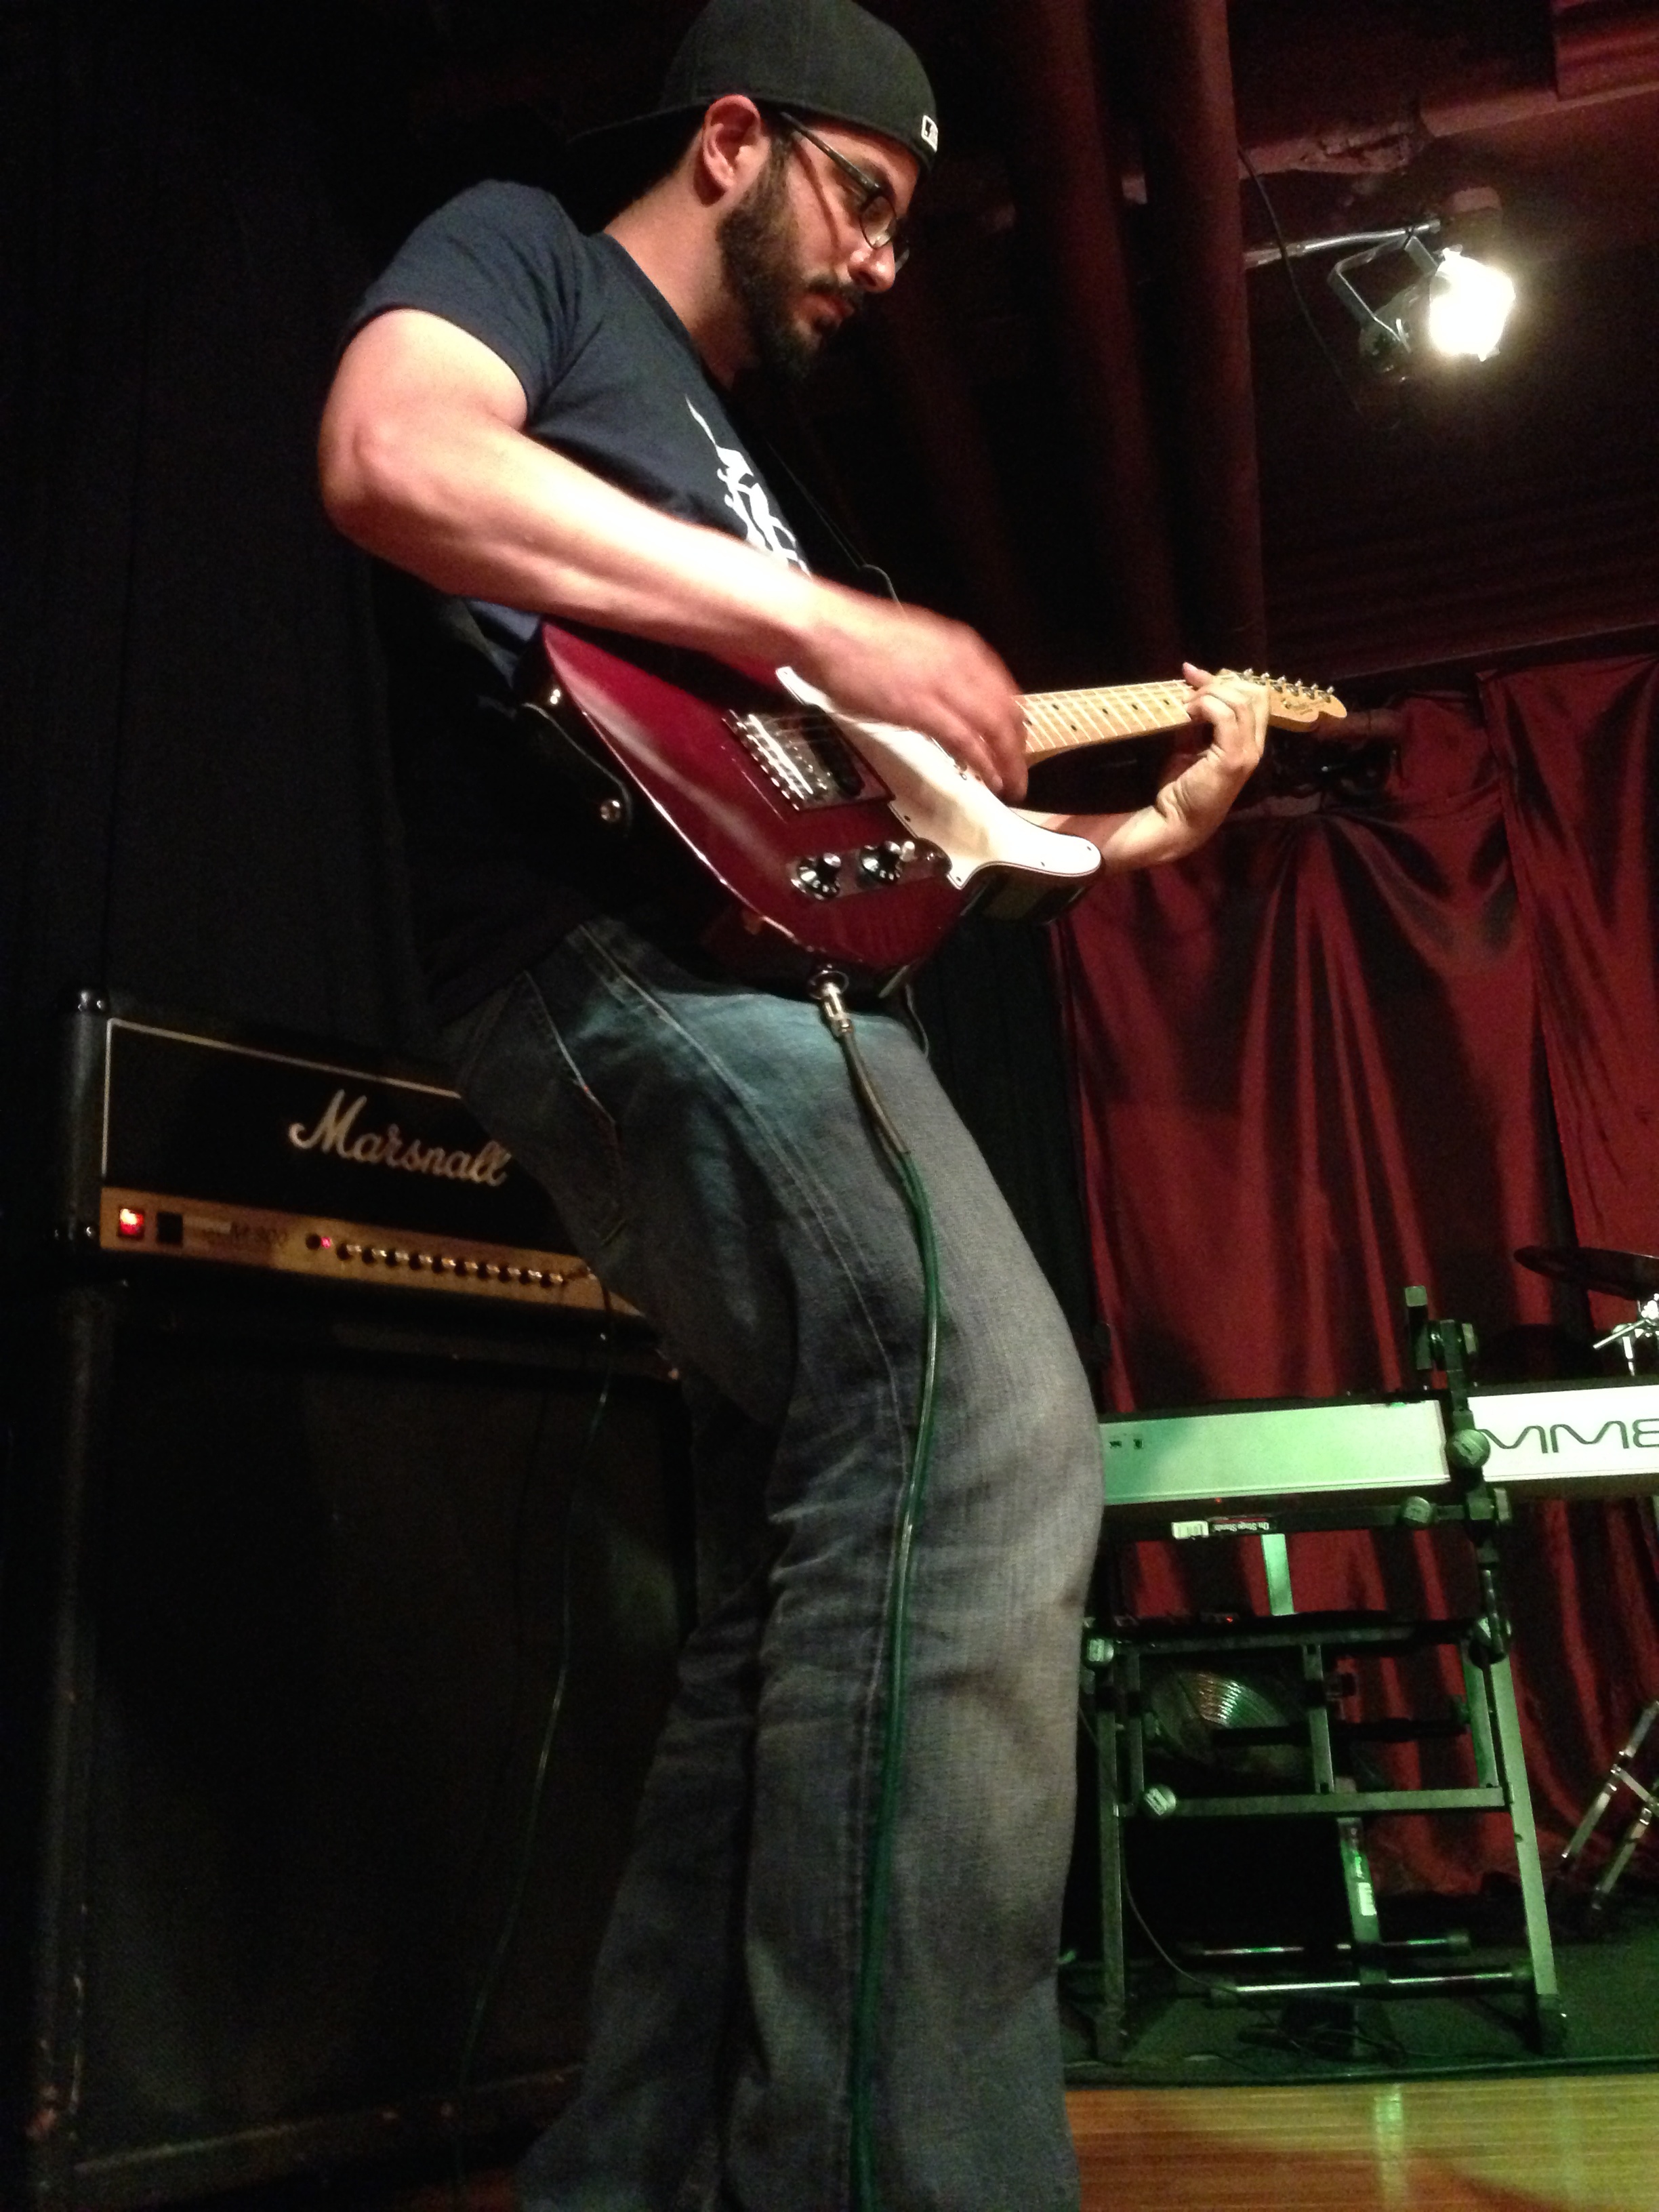
music, concert, musician, performance art, stage, performance, bassist, singing, guitarist, drums, drummer, entertainment, performing arts, singer songwriter